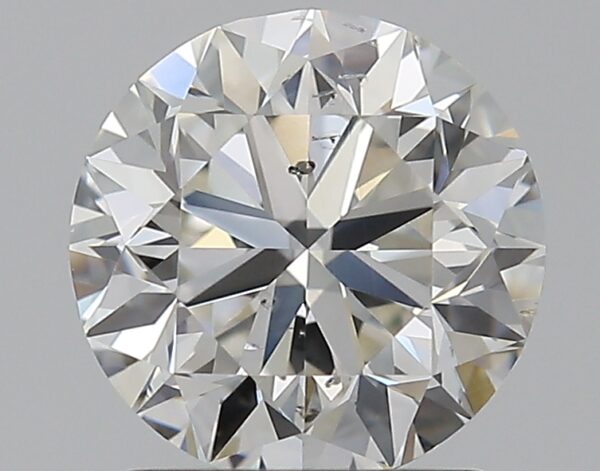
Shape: round
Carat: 1.5
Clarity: SI2
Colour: H
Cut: VG
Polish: EX
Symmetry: VG
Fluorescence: M
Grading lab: GIA
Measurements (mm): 7.06 x 7.16 x 4.57